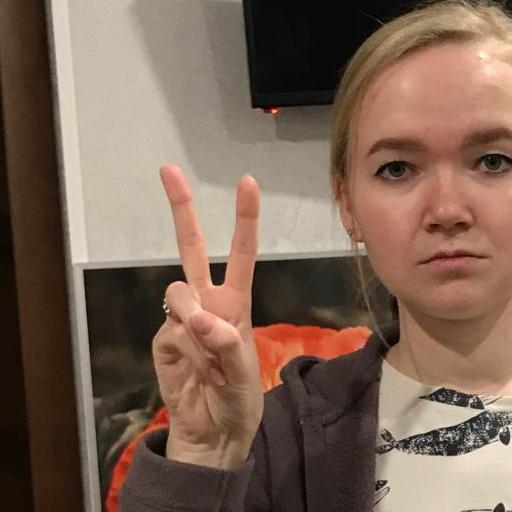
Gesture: peace